Cytisus oromediterraneus

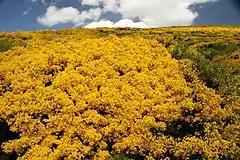
"Piornal" in the Sierra de Gredos

The appearance it presents is often cushioned to defend itself from the cold and the strong winds that blow at high altitudes. Its importance in the Spanish vegetation is very high due to the enormous surfaces it occupies. In the flowering season it tinges yellow many of the Spanish mountain ranges and gives off an intense and cloying smell similar to that of honey. It was used as fuel in ovens and for roofing huts. It is a conflicting species from the nomenclatural point of view. A new division has recently been established and is described in the next section.